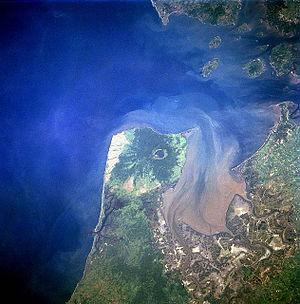
Le golfe de Fonseca est une entrée de l'océan Pacifique au nord-ouest de l'Amérique centrale. Il est bordé par le Salvador au nord-ouest, le Honduras à l'est, et le Nicaragua au sud.